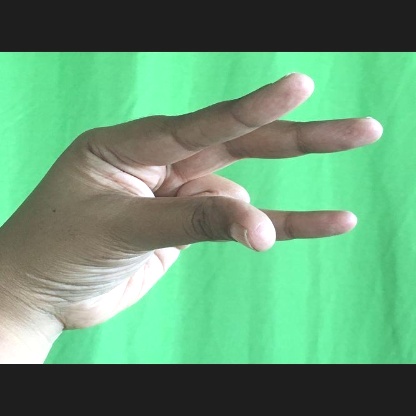
Mudra: Kangulam